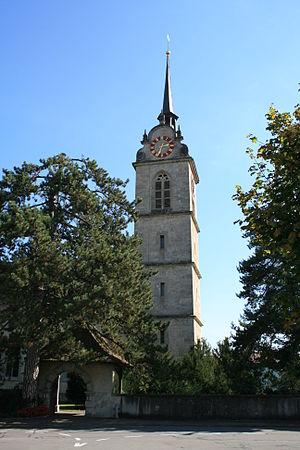
Cette liste présente les biens culturels d'importance nationale dans le canton d'Argovie. Cette liste correspond à l'édition 2009 de l'Inventaire Suisse des biens culturels d'importance nationale pour le canton d'Argovie. Il est trié par commune et inclus : 175 bâtiments séparés, 11 collections et 56 sites archéologiques.